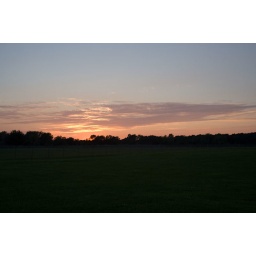
Sunset over the ball field